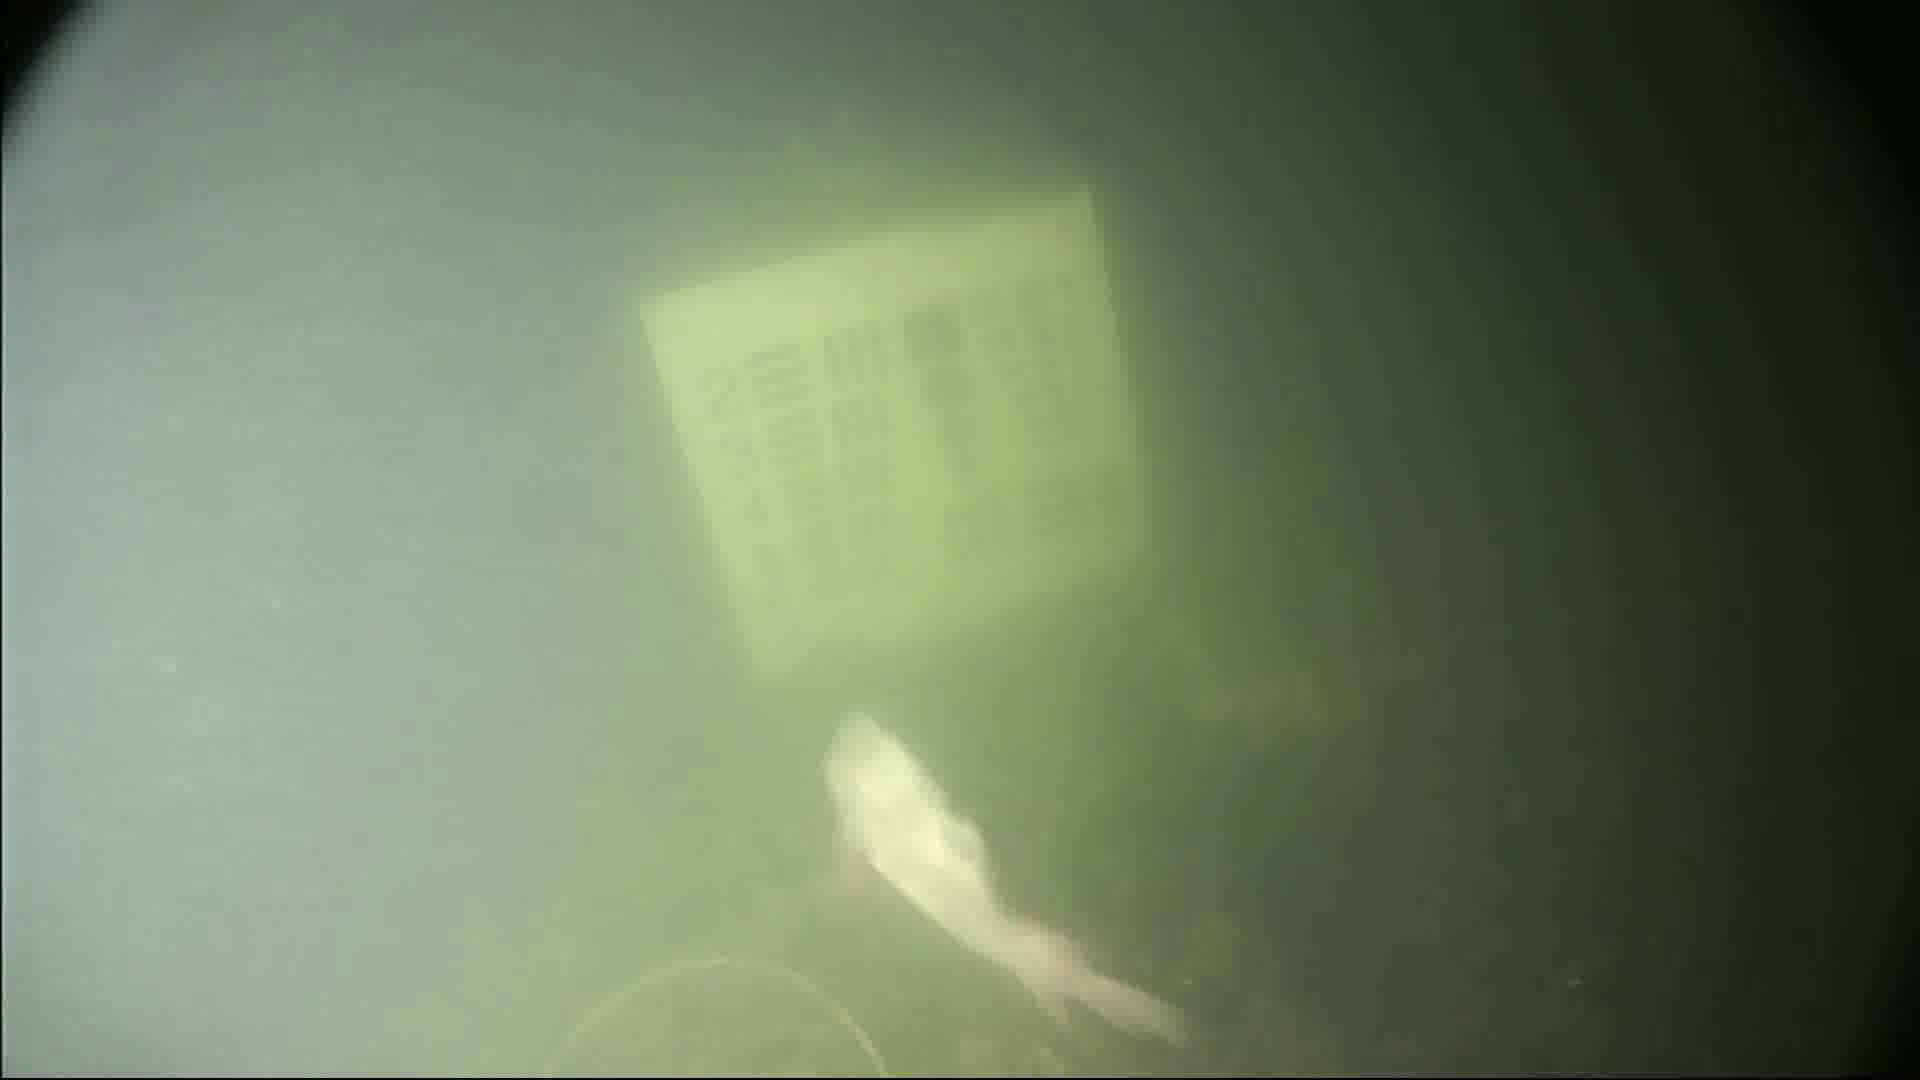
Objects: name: fish